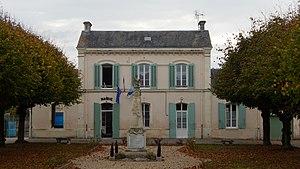
La mairie de Nuaillé-sur-Boutonne, en Charente-Maritime.
Nuaillé-sur-Boutonne est une commune du sud-ouest de la France située dans le département de la Charente-Maritime.